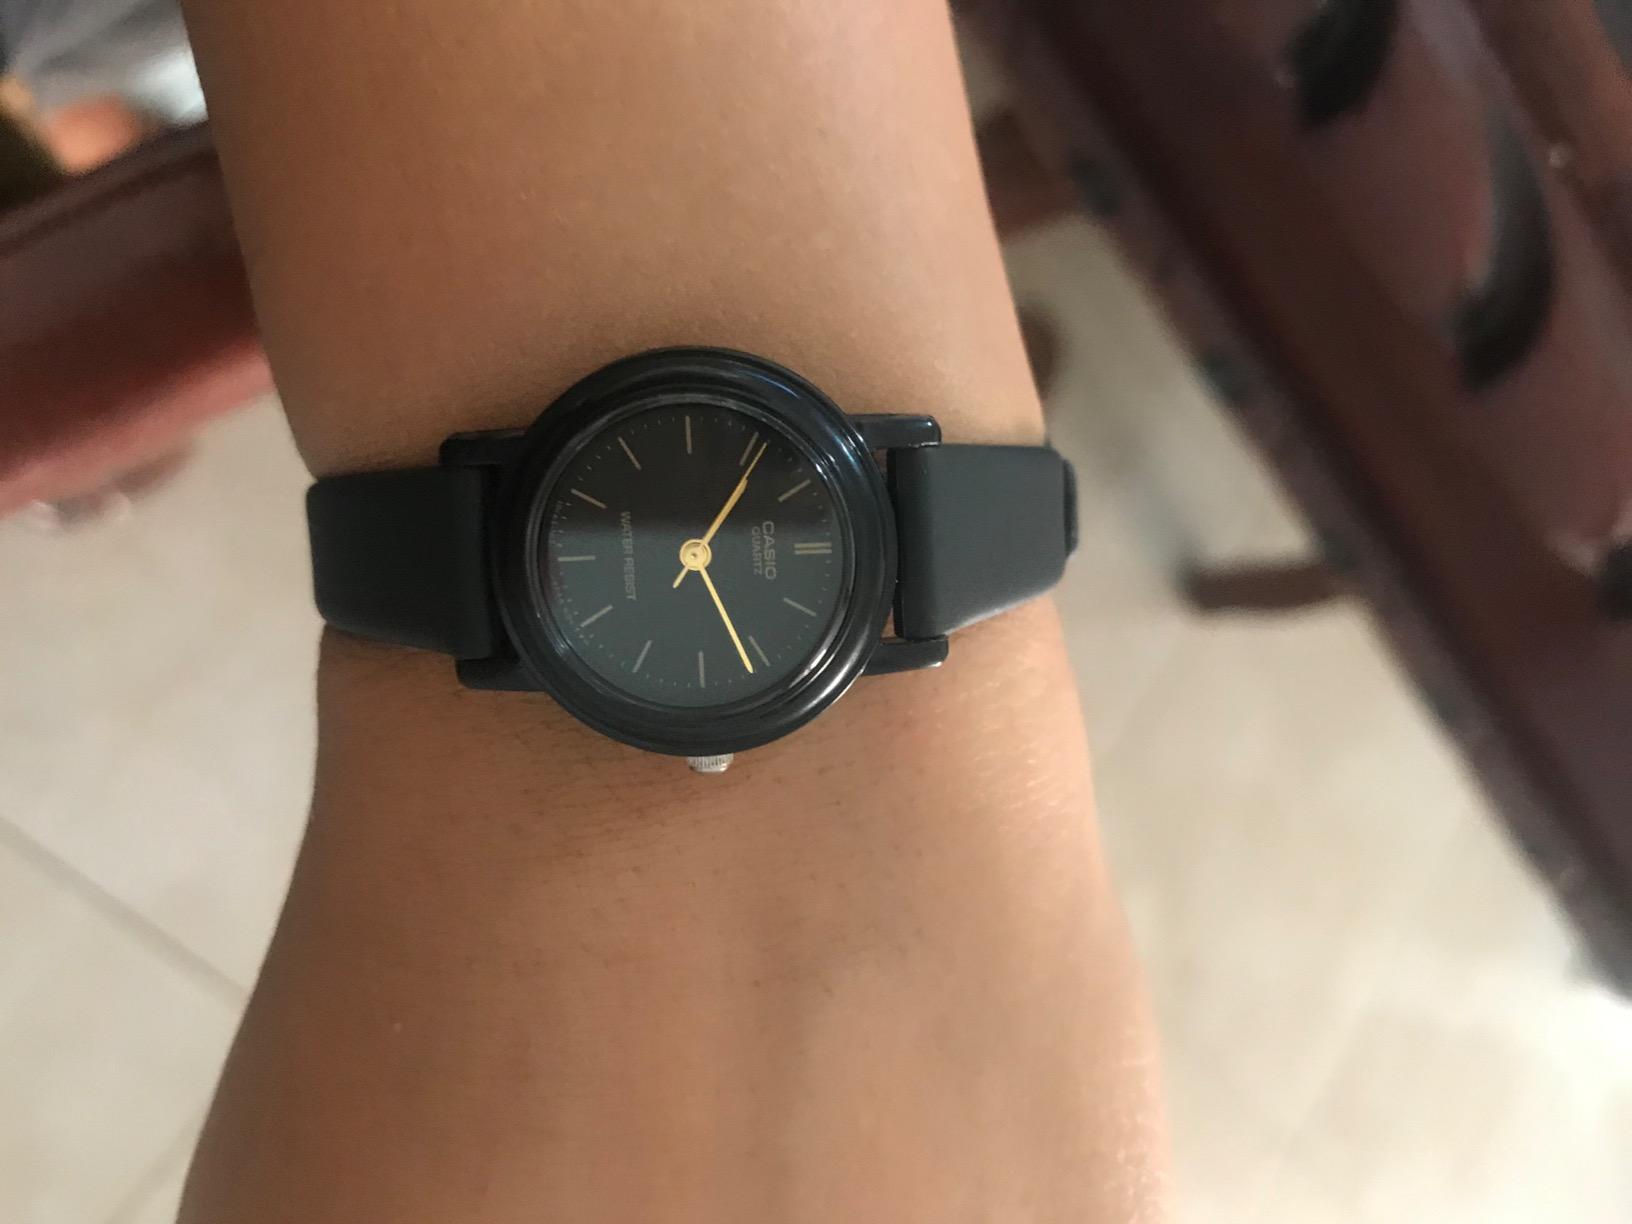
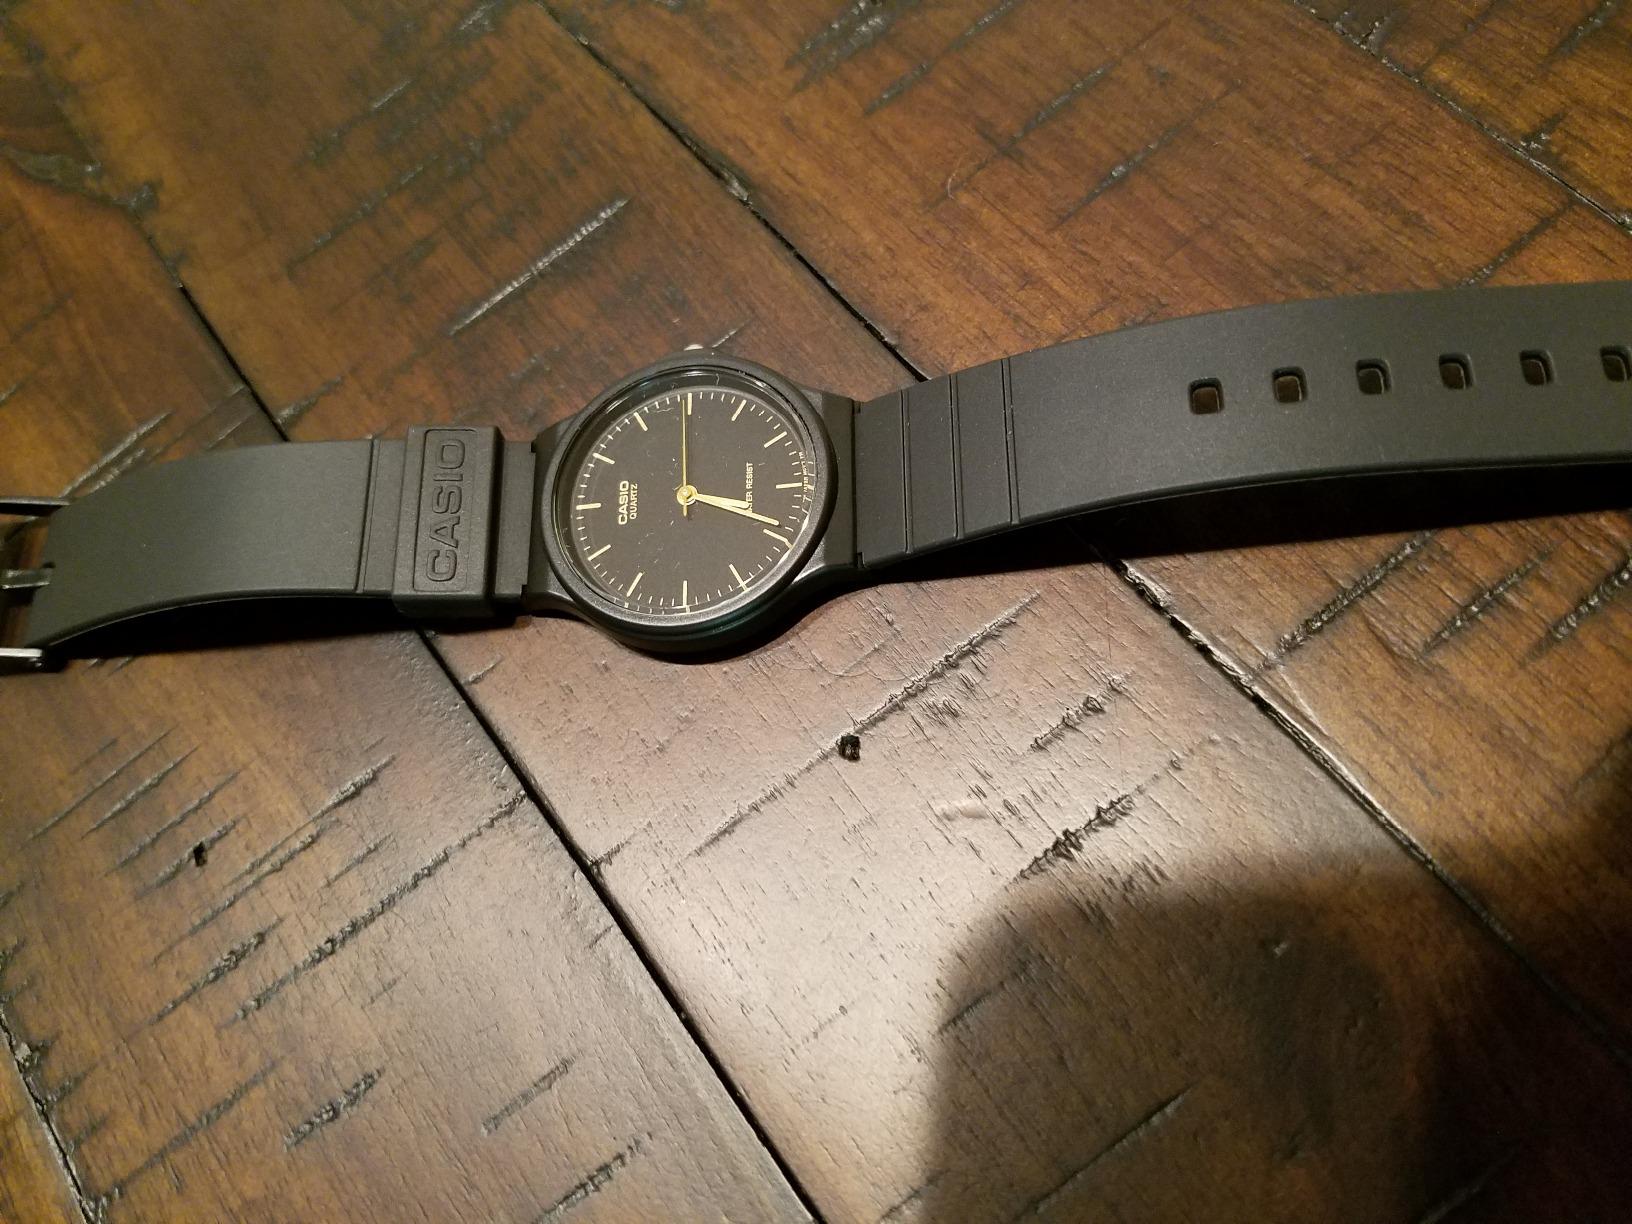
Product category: accessories_watch
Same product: no